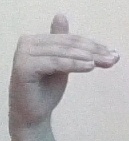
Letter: khaa